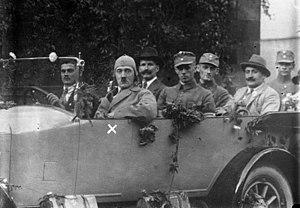
Le putsch de la Brasserie ou putsch de Munich est une tentative de prise du pouvoir par la force en Bavière menée par Adolf Hitler, dirigeant du Parti national-socialiste des travailleurs allemands, dans la soirée du 8 novembre 1923. Elle se déroula principalement à la Bürgerbräukeller, une brasserie de Munich. Y participèrent notamment Hermann Göring, Ernst Röhm, Rudolf Hess, Heinrich Himmler et Julius Streicher.